Joseph's Tomb

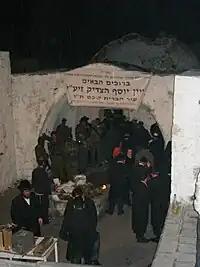
Night visit under IDF guard, November 2009

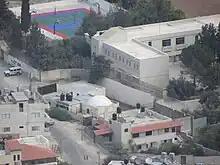
The tomb

Rabbi Joseph Schwarz (1850) who had lived in Palestine for 16 years, identified the village of Abulnita, "about 2 English miles east of Shechem", as the site "where Joseph lies buried". Western travellers to Palestine in the 19th century described their impressions of the site in travelogues. John Ross Browne (1853) writes: "We also visited the reputed site of Joseph's Tomb. A rude stone building covers the pretended sepulcher; but the best authorities deny that there was any evidence that Joseph was buried here." Howard Crosby also visited the site during 1851. He designated it, "the so-called tomb of Joseph", describing it as "a plain white Santon's tomb, or Wely, such as is everywhere seen in Mohammedan countries, excepting that this one is roofless, and consequently lacks the usual white dome. In the interior, a vine grows from a corner, and spreads upon a trellis over the tomb, forming a pleasant bower." Louis Félicien Joseph Caignart de Saulcy and Edouard de Warren (1853) describe it as "a small Mussulman oually ("weli", i.e. chapel) ... said to be the tomb of Joseph", noting it was just to the east of what the Arabs called "Bir-Yakub", Jacob's Well. Hackett noted in 1857 that the tomb is placed diagonally to the walls, instead of parallel, and found "the walls of the interior covered with the names of pilgrims, representing almost every land and language; though the Hebrew character was the most prominent one". Thomson noted in 1883 that "the entire building is fast crumbling to ruin, presenting a most melancholy spectacle". Being exposed to the weather, "it has no pall or votive offering of any kind, nor any marks of respect such as are seen at the sepulchres of the most insignificant Muslim saints." During the late 19th century, sources report the Jewish custom of burning small articles such as gold lace, shawls or handkerchiefs, in the two low pillars at either end of the tomb. This was done in "memory of the patriarch who sleeps beneath".